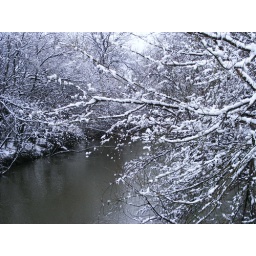
Taken from a bridge on a local county road in Cleburne, Texas